Impact Wrestling Turning Point (2021)

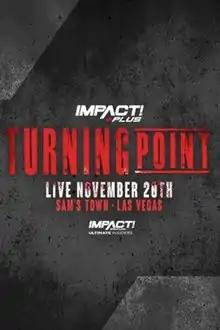
Promotional poster

The 2021 Turning Point was a professional wrestling event produced by Impact Wrestling. It took place on November 20, 2021 at Sam's Town Live in Sunrise Manor, Nevada, and aired on Impact Plus and YouTube. It was the 15th event under the Turning Point chronology, and the first Impact Plus Monthly Special of 2021 to air live since Against All Odds in June.